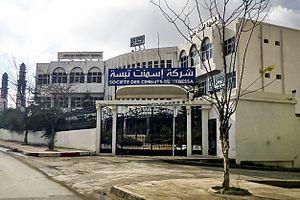
Wilaya de Tébessa ولاية تبسة Société des ciments de Tébessa شركة اسمنت تبسة